Answer in natural language. Considering the relative positions, is black colour tv stand (marked B) to the left or right of Window (marked C)? Choose between the following options: right or left
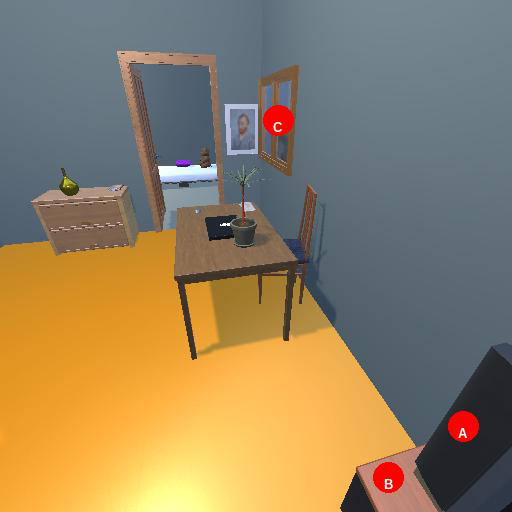
<answer>right</answer>